Saga Domain

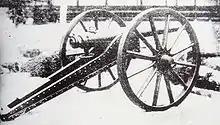
Armstrong gun used by troops of the Saga Domain at the Battle of Ueno against the Shogunate's Shōgitai.

When the shogunate relaxed the restrictions on the construction of large ships, an order was placed with the Dutch. Saga saw the revitalization of Japan's shipbuilding industry, and the launching of the first Japanese steamship, the "Ryōfūmaru". The Nagasaki Naval Training Center was established in 1855, its first students coming from Saga. Then it created the Mietsu Naval Dock in 1858 on the inlet of the north of the Ariake Sea.